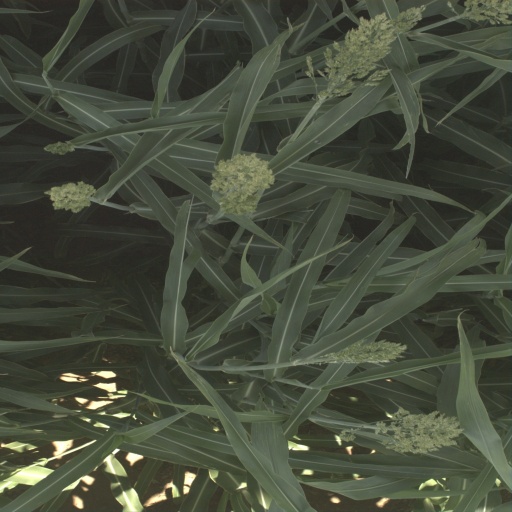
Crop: sorghum